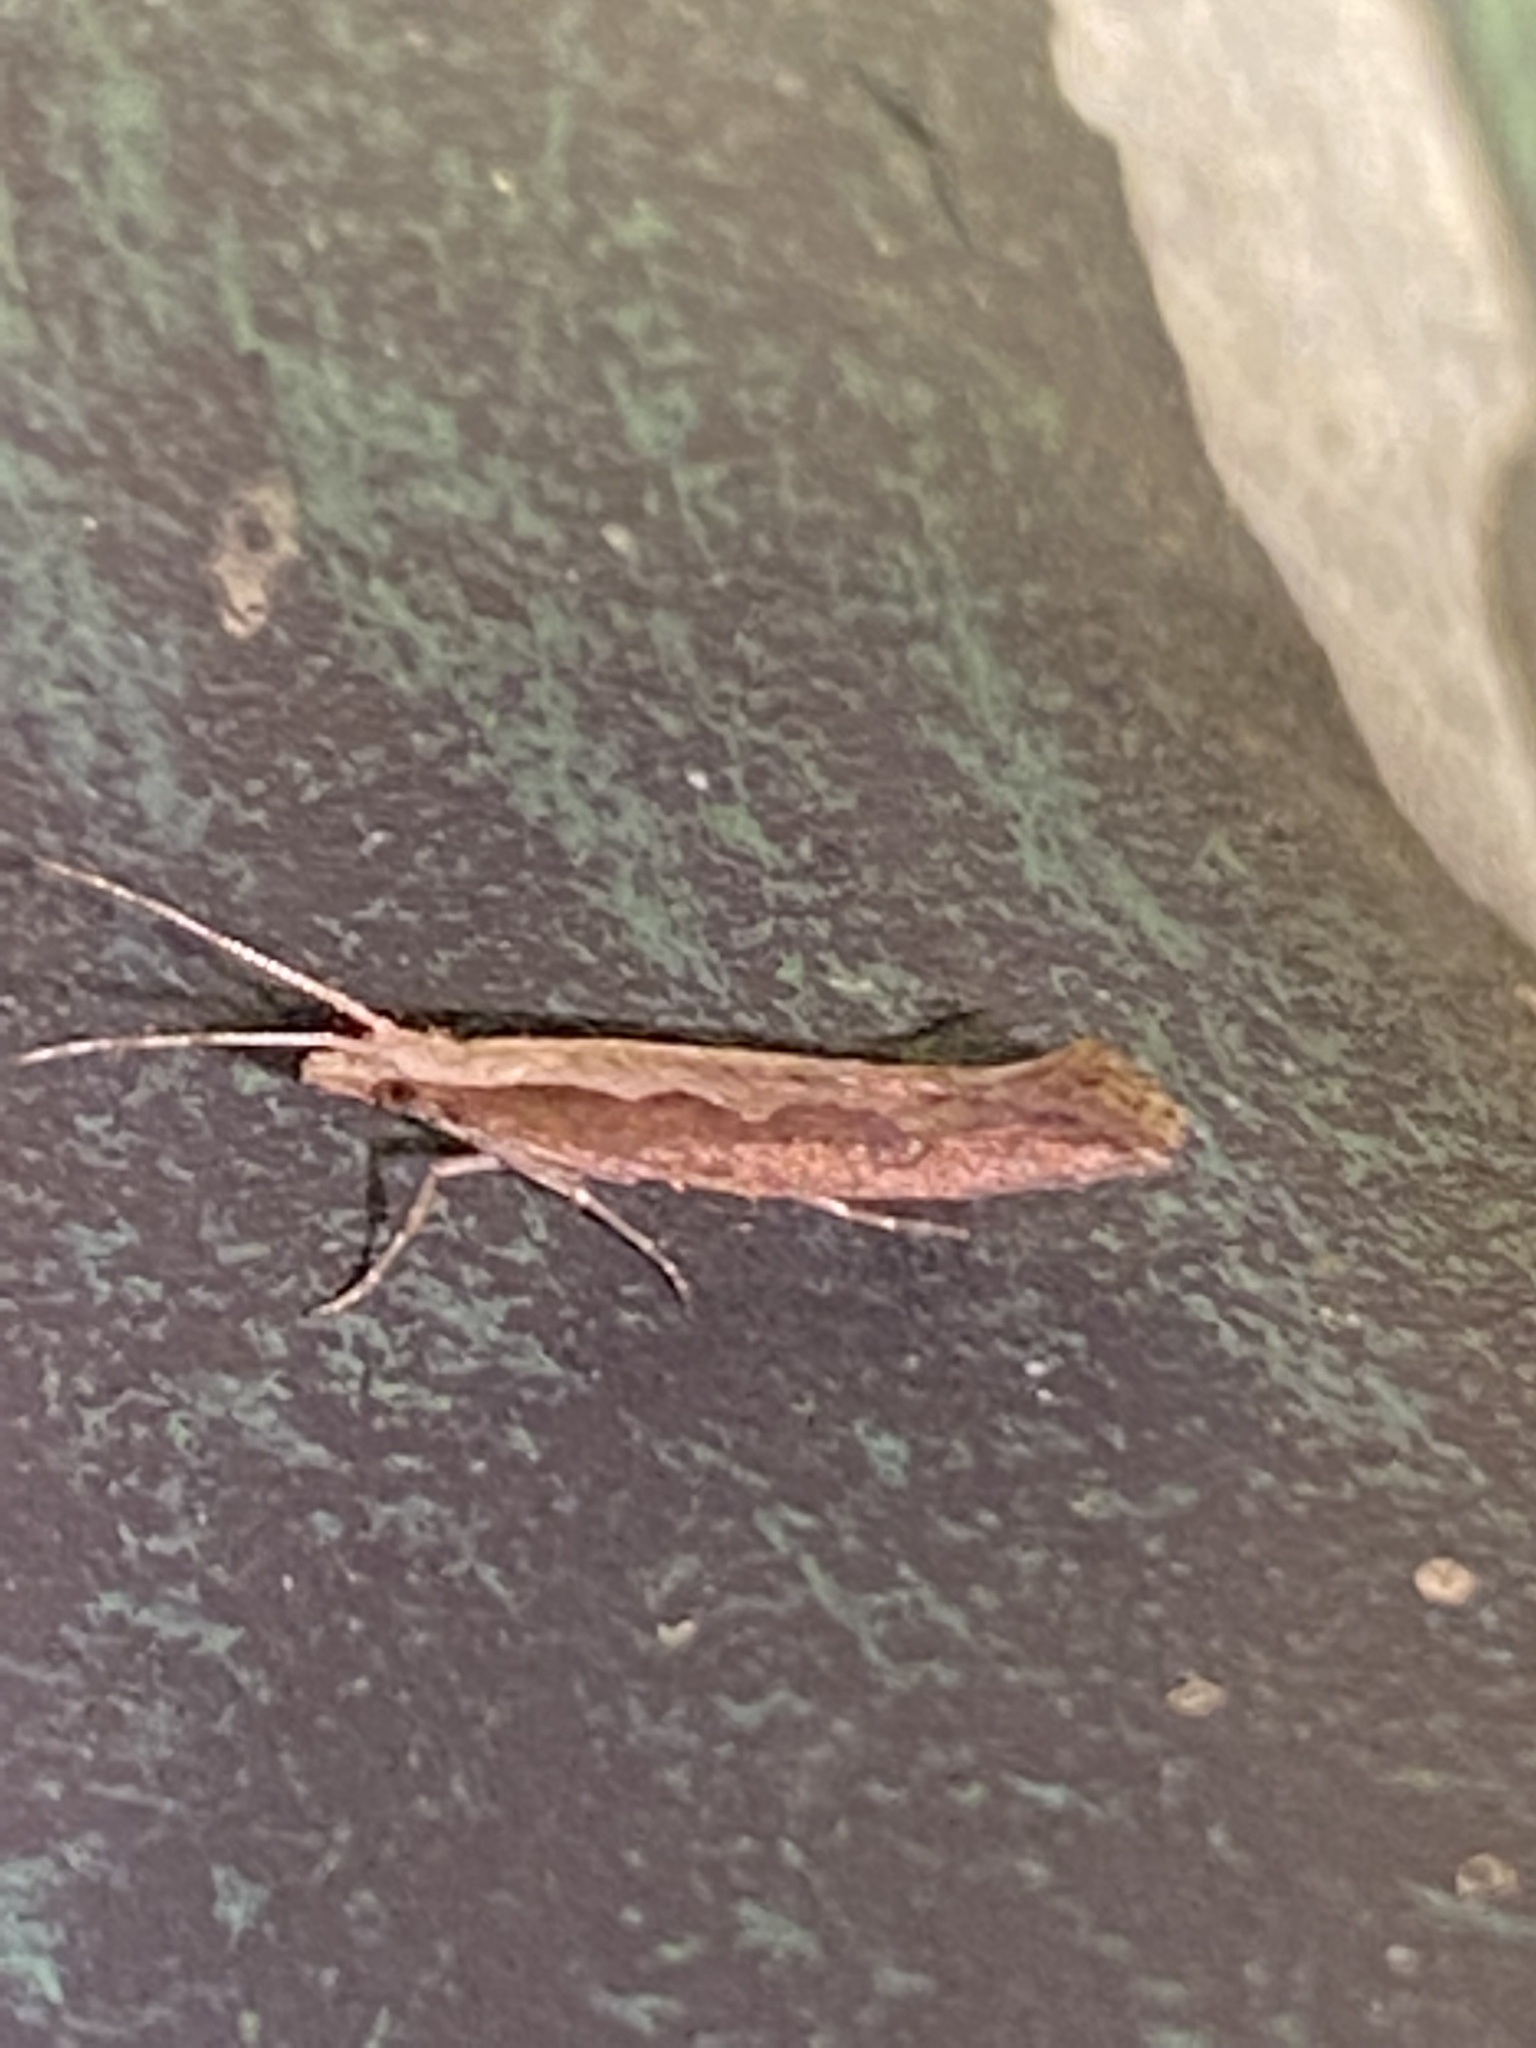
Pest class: diamondback_moth